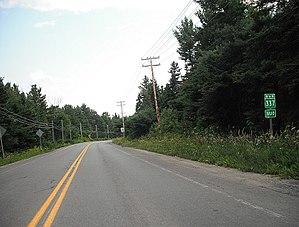
Vue sur la route 337, dans la municipalité de Sainte-Julienne, Québec, Canada.
La route 337 est une route régionale québécoise située sur la rive nord du fleuve Saint-Laurent. Elle dessert la région administrative de Lanaudière.